TU Delft Faculty of Aerospace Engineering

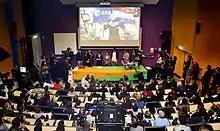
Live video connection between astronaut André Kuipers and the students, in the presence of Dutch Prime Minister Mark Rutte and Belgian astronaut Frank De Winne.

Extensive laboratory and testing facilities are used in research and teaching. The facilities include supersonic, hypersonic and subsonic wind-tunnels, a high-sensitivity navigation simulator, a structures and materials testing laboratory, and an ISO 8, class 100,000 clean room for the development of micro satellites. These facilities make it possible to conduct experiments in man-machine factors, flight control, structures and materials, aerodynamics, simulation, motion, navigation and spaceflight. The faculty owns and makes use of a Cessna Citation jet aeroplane which is a unique flying laboratory. The Citation is used in research as well as in education. Its modular interior enables the possibility to change quickly between research missions and educational flights with students.